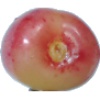
Label: cherry_rainier